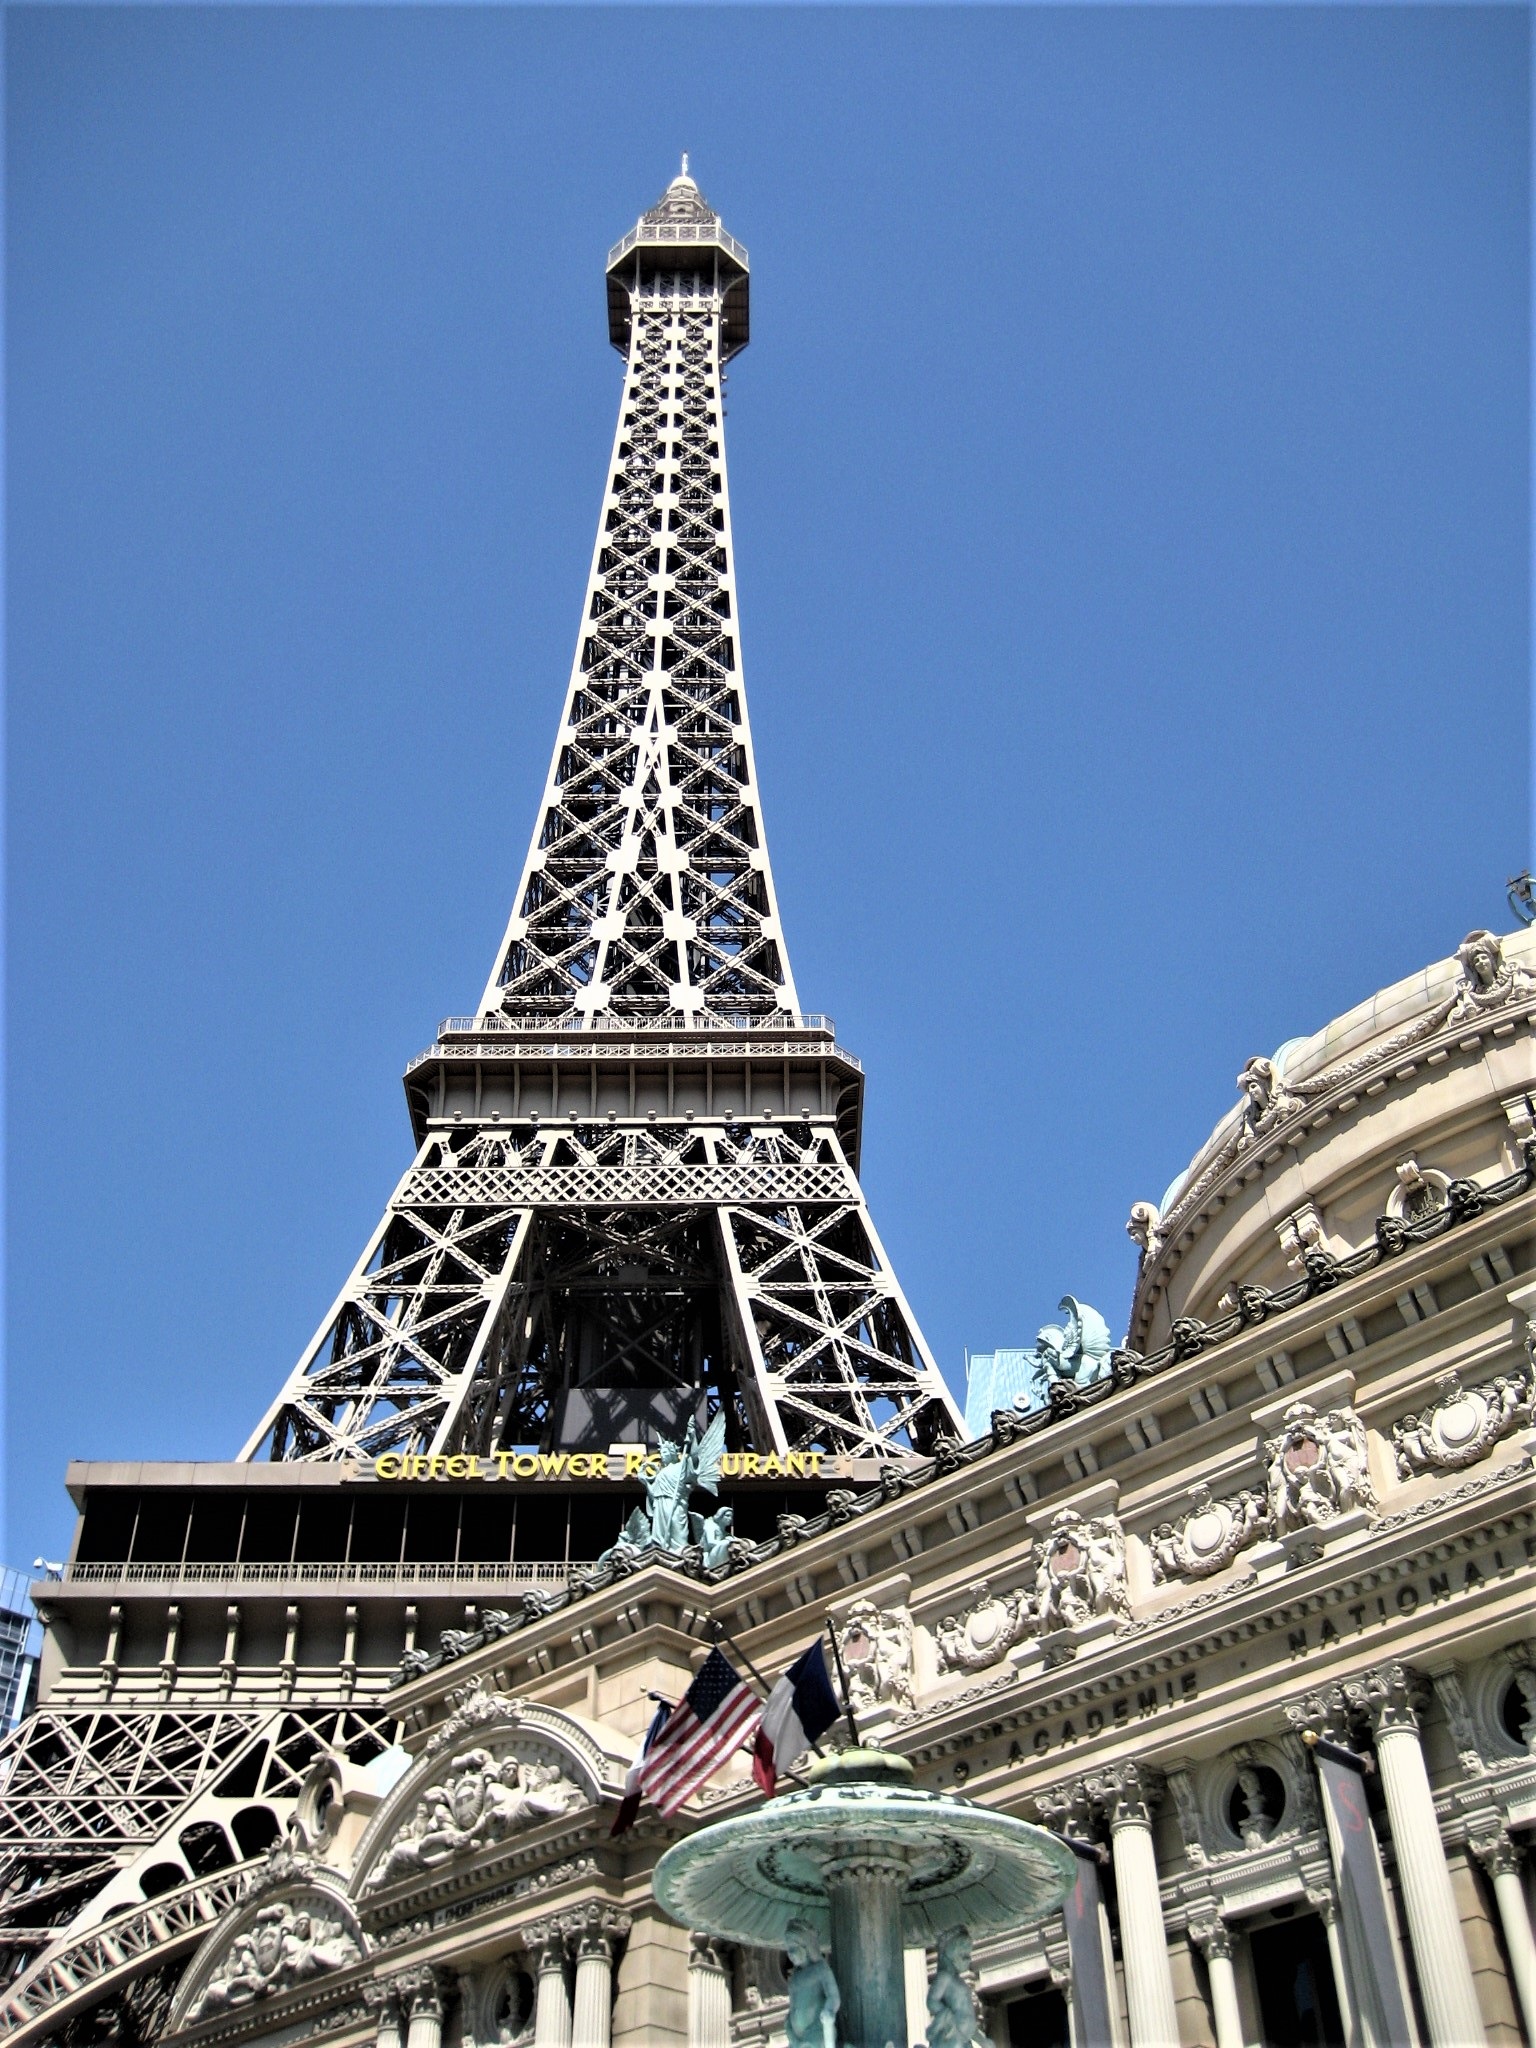
restaurant, city, eiffel tower, skyscraper, cityscape, downtown, tower, usa, landmark, facade, tower block, clock tower, metropolis, las vegas